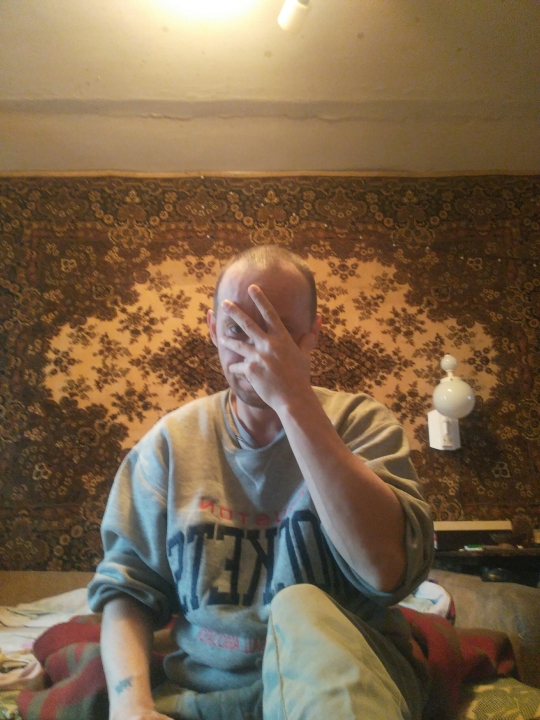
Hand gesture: no_gesture